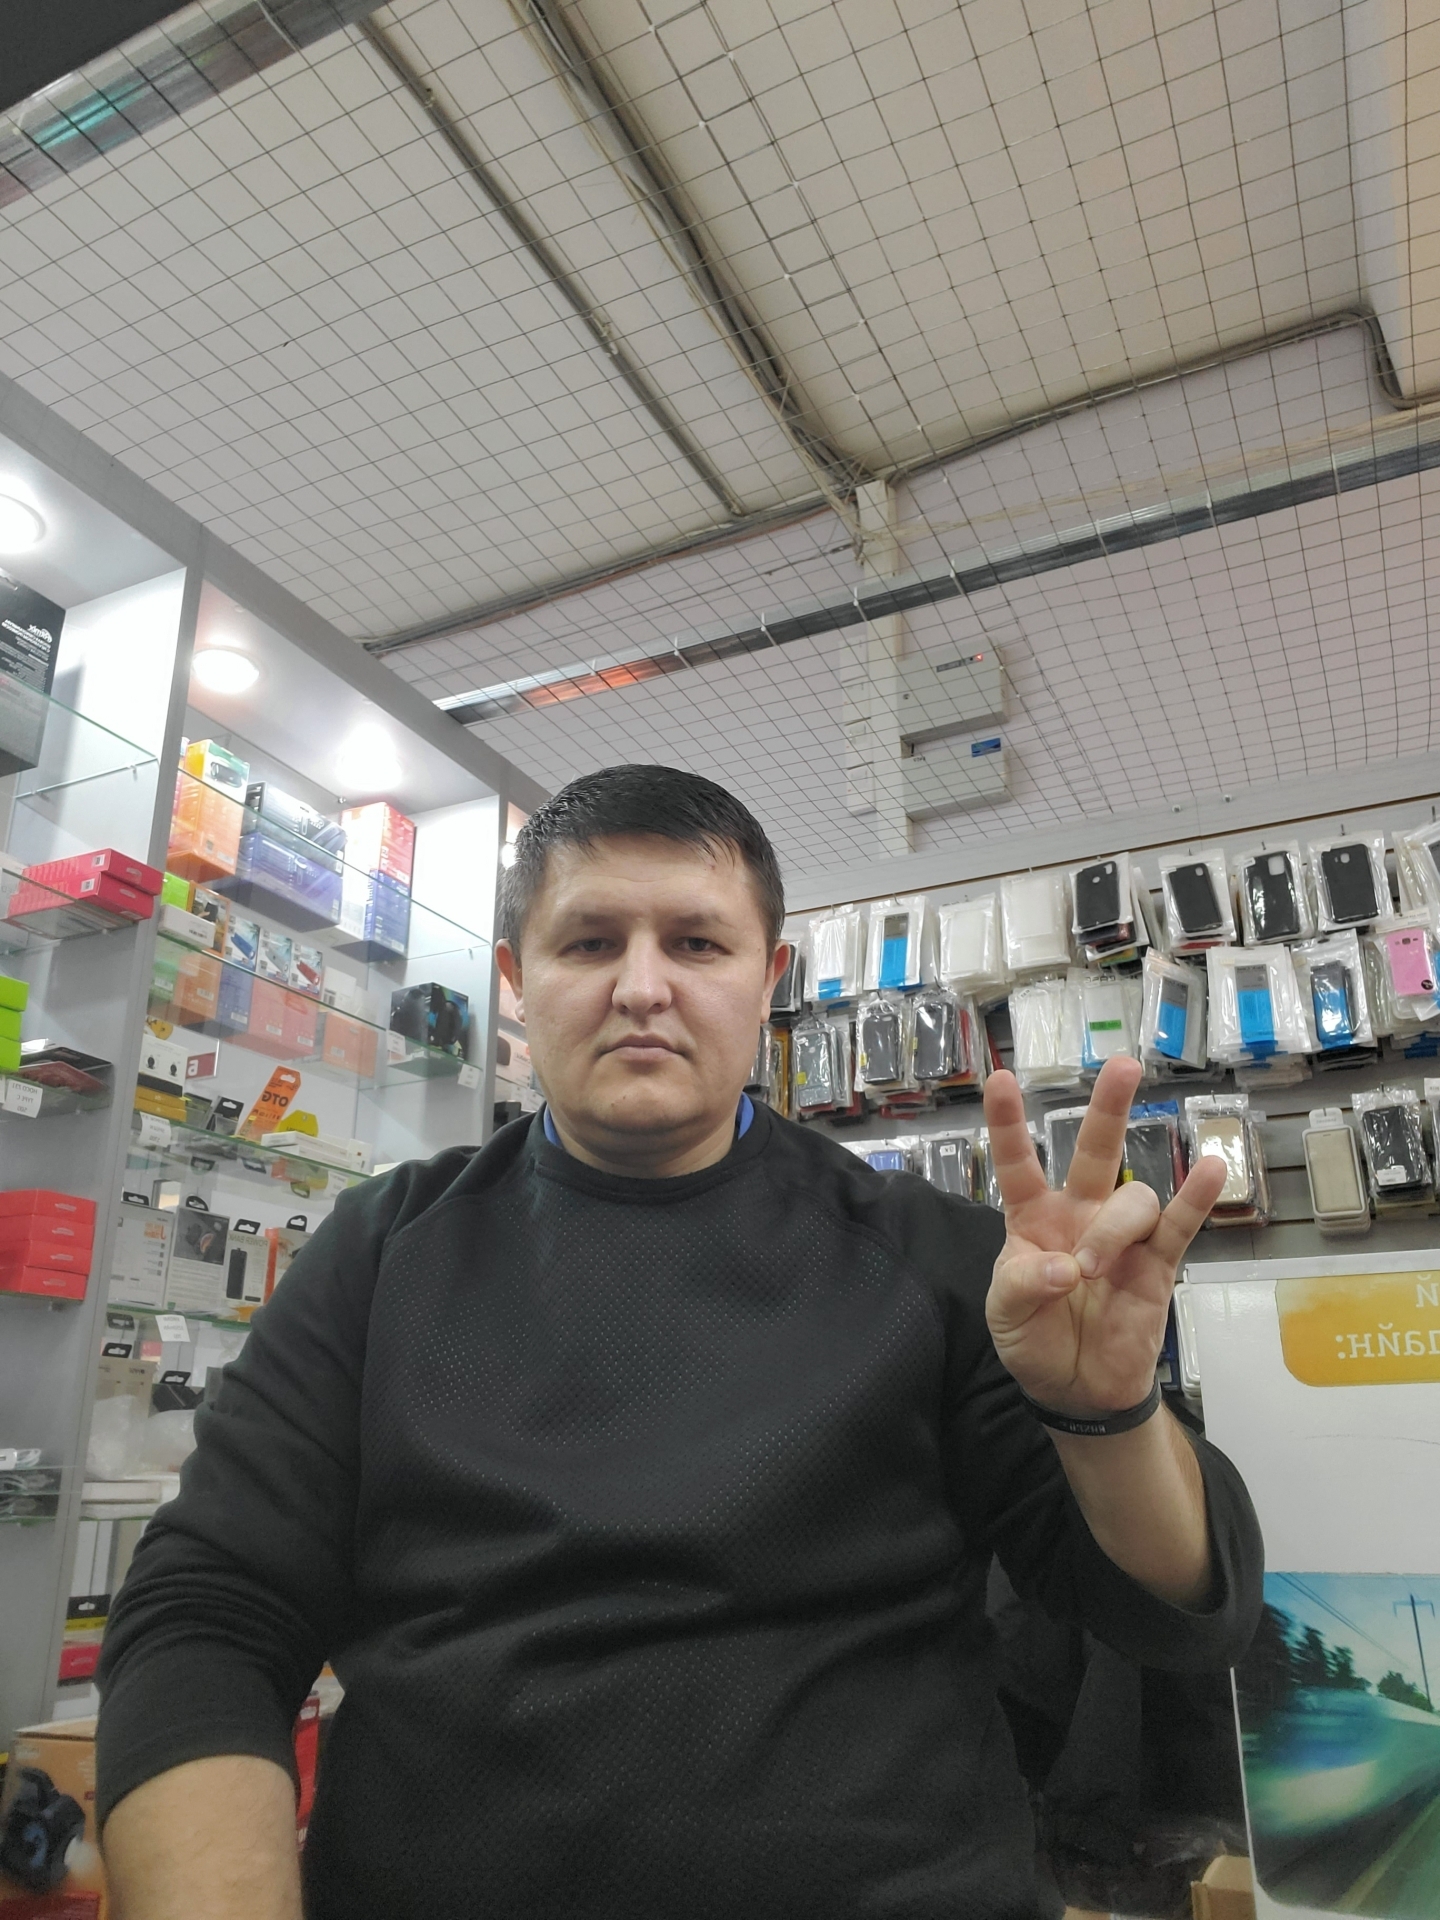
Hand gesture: three3